Hyacinth Graf Strachwitz

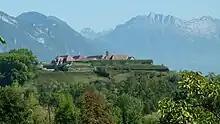
Fort Barraux

Strachwitz and his men were questioned by a French captain and accused of being spies and saboteurs. They were taken the next day to the prison at Châlons, where they were separated. Strachwitz, as an officer, was placed in solitary confinement.